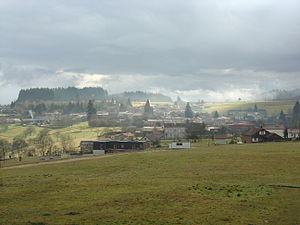
Vue générale de Bertignat
Bertignat est une commune française, située dans le département du Puy-de-Dôme en région Auvergne-Rhône-Alpes.